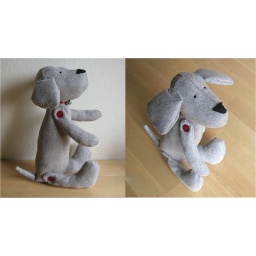
puppy hand stitched by Monika for her friends little boy